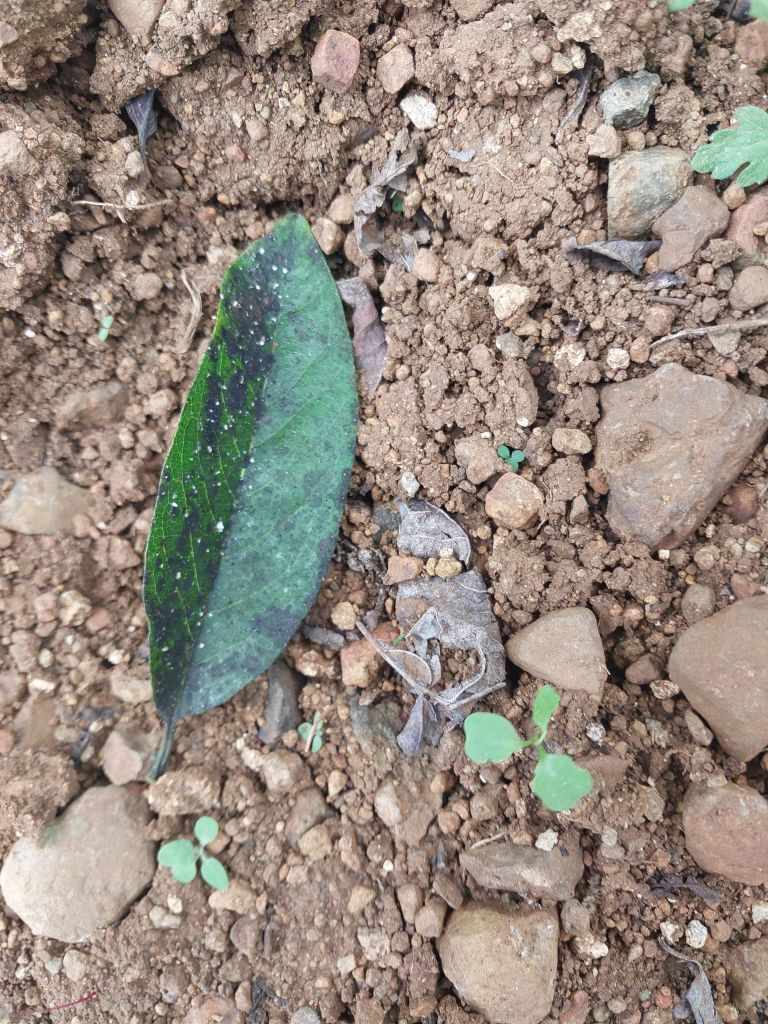
Disease label: Leaf spot on Leaves